François Goullus

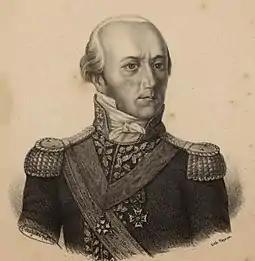

François Goullus, was a brigadier general and "baron" of the First French Empire during the French Revolutionary Wars and the Napoleonic Wars.